Alois P. Swoboda

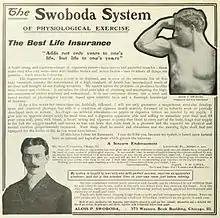
Advertisement for the Swoboda system

Alois P. Swoboda (1873–1938) was an American quack and physical culture mail-order instructor. Swoboda claimed that his exercise system combined with drinking four pints of water a day would cure almost any illness.